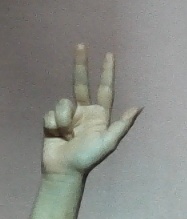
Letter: al